Otto Smik

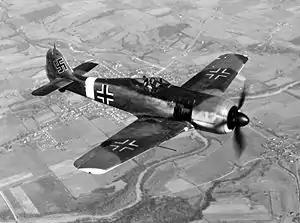
Smik's first confirmed victory was a Focke-Wulf Fw 190 A on 15 July 1943. By 17 June 1944 he had shot down five Fw 190 aircraft and shared in the shooting down of a sixth.

At the time 122 Squadron was operating the Spitfire Mk IXC, with which it escorted bombers over German-occupied Europe. On 13 March 1943 Smik achieved his first "probable" shooting down of an enemy aircraft: a Messerschmitt Bf 109G-4 over Lumbres in the Pas-de-Calais. On 29 April No. 222 Squadron RAF arrived at Hornchurch, and on 18 May 122 Squadron moved to RAF Eastchurch in Kent for R&R. But Smik was still a fresh arrival, so he was transferred to 222 Squadron in order to remain at Hornchurch.